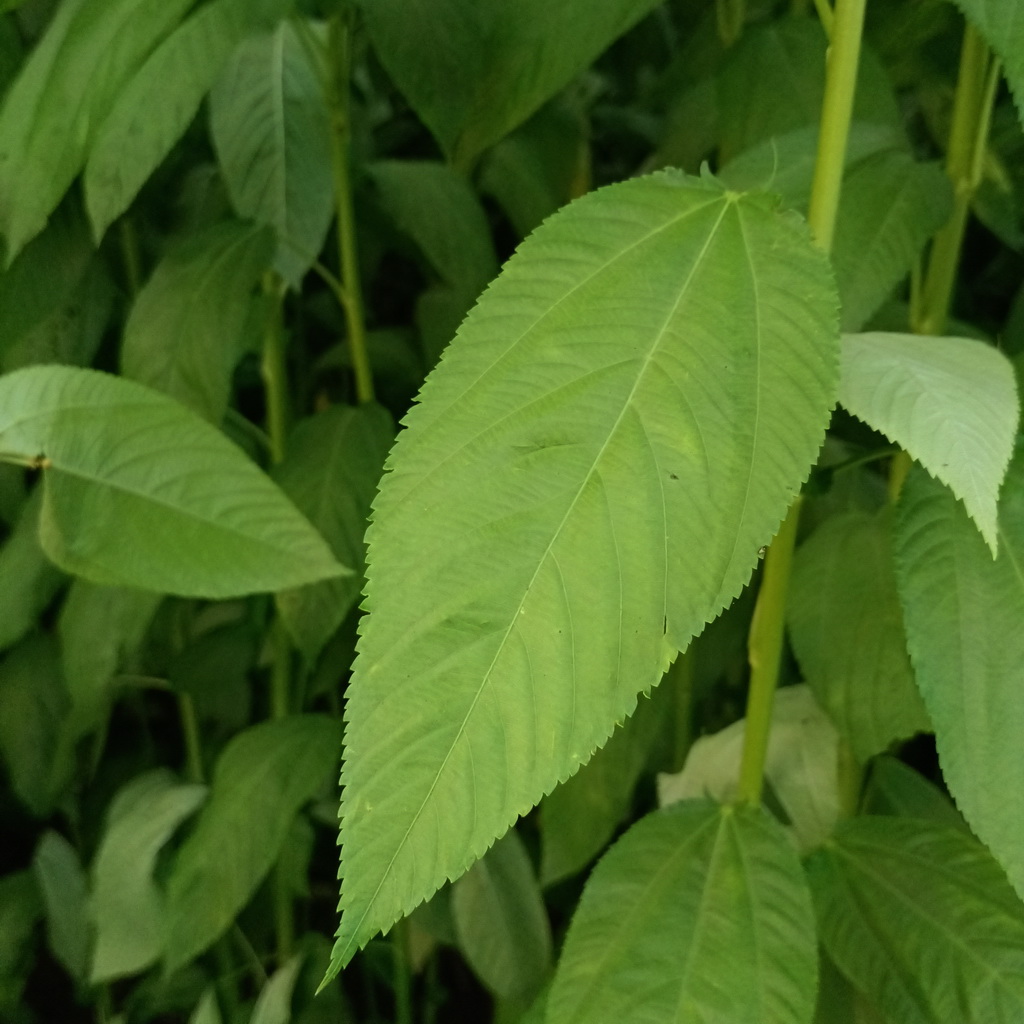
Label: Fresh